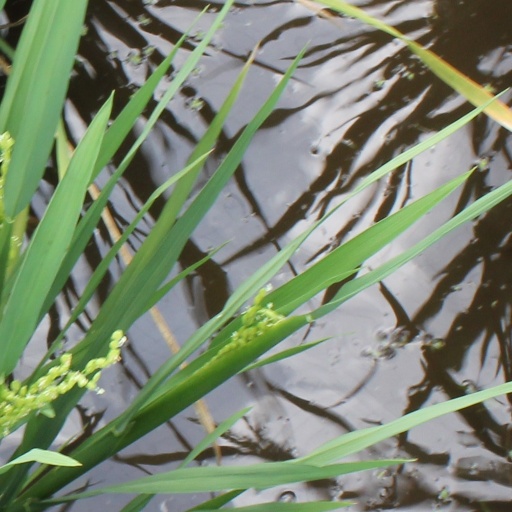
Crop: rice